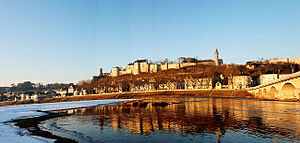
Det Angevinske Rige / Geografi og administration / Økonomi
Château de Chinon, det administrative centrum og hjemsted for hovedskattekammeret i Det Angevinske Rige.[26]
Det Angevinske Rige beskriver de første engelske konger af Huset Plantagenets besiddelser i England og Frankrig i løbet af det 12. og 13. århundrede. Dets herskere var Henrik 2., Richard 1. og Johan. Det Angevinske Rige er et tidligt eksempel på en konglomeratstat.